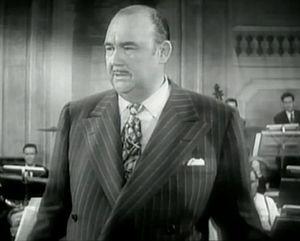
The Fabulous Dorseys est un film américain réalisé par Alfred E. Green, sorti en 1947.